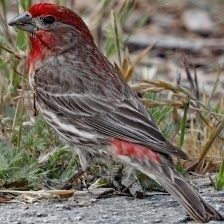
Species: HOUSE FINCH
Scientific name: HAEMORHOUS MEXICANUS
ImageNet parent category: house_finch